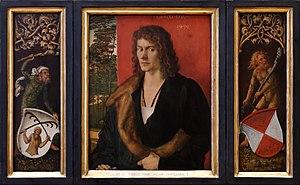
Albrecht Dürer, né le 21 mai 1471 à Nuremberg, où il est mort le 6 avril 1528, est un dessinateur, graveur et peintre allemand également connu comme théoricien de la géométrie et de la perspective linéaire. Il signe « Albertus Dürer Noricus », « Dürer Alemanus » ou encore le plus souvent de son monogramme. Quand il est nécessaire de le différencier de son père Albrecht Dürer l'Ancien, beaucoup moins célèbre, on dit « Albrecht Dürer le Jeune ».
Cette page concerne l'année 1499 du calendrier julien.